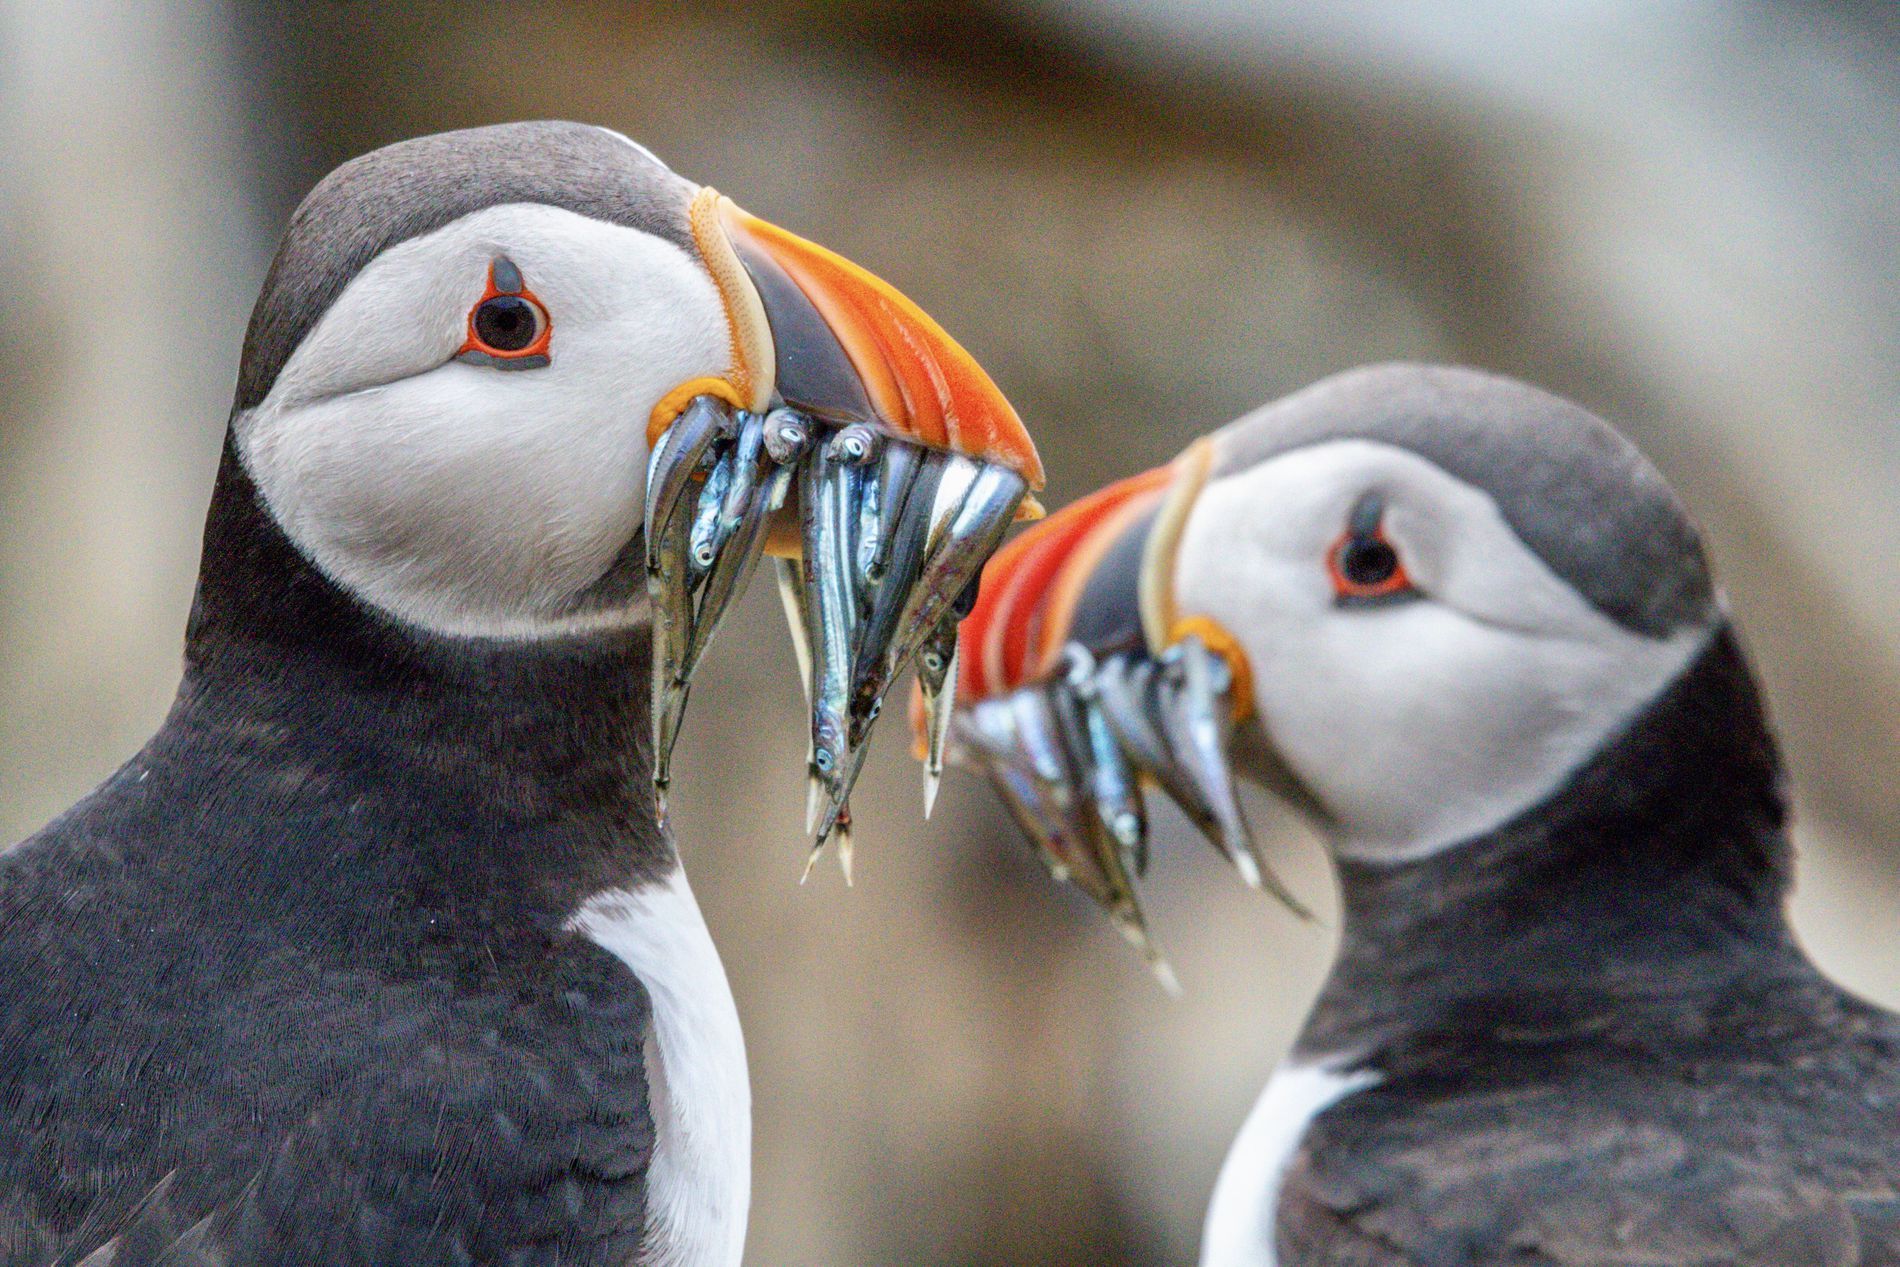
Puffins Eating Fish
Two black and white puffins with vibrant colorful beaks full of dangling shiny silver fish against a blurry background.
A close shot featuring two puffins in a natural environment with natural lighting that is reflected by the silver fish dangling from their colorful beaks with a blurry background that keeps the main focus on the puffins in the middle of the shot.
Labels: Animal, Beak, Bird, Puffin, Blurry Background, fish, Puffins
Camera: Canon Canon EOS 70D
Lens: 150-600mm F5-6.3 DG OS HSM | Contemporary 015
Aperture: F14
Exposure: 1/1250 sec
ISO: 3200
Focal length: 516